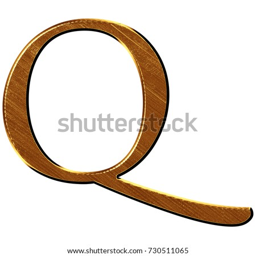
dark golden etched metal style uppercase or capital letter q in a 3d illustration with rich gold color and scratched damaged metallic classic font isolated on a white background with clipping path .